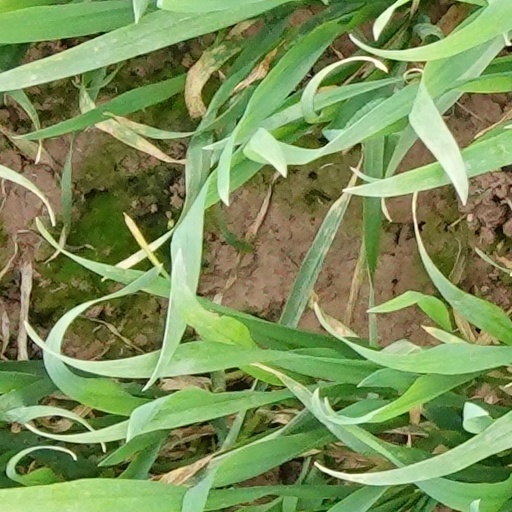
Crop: wheat